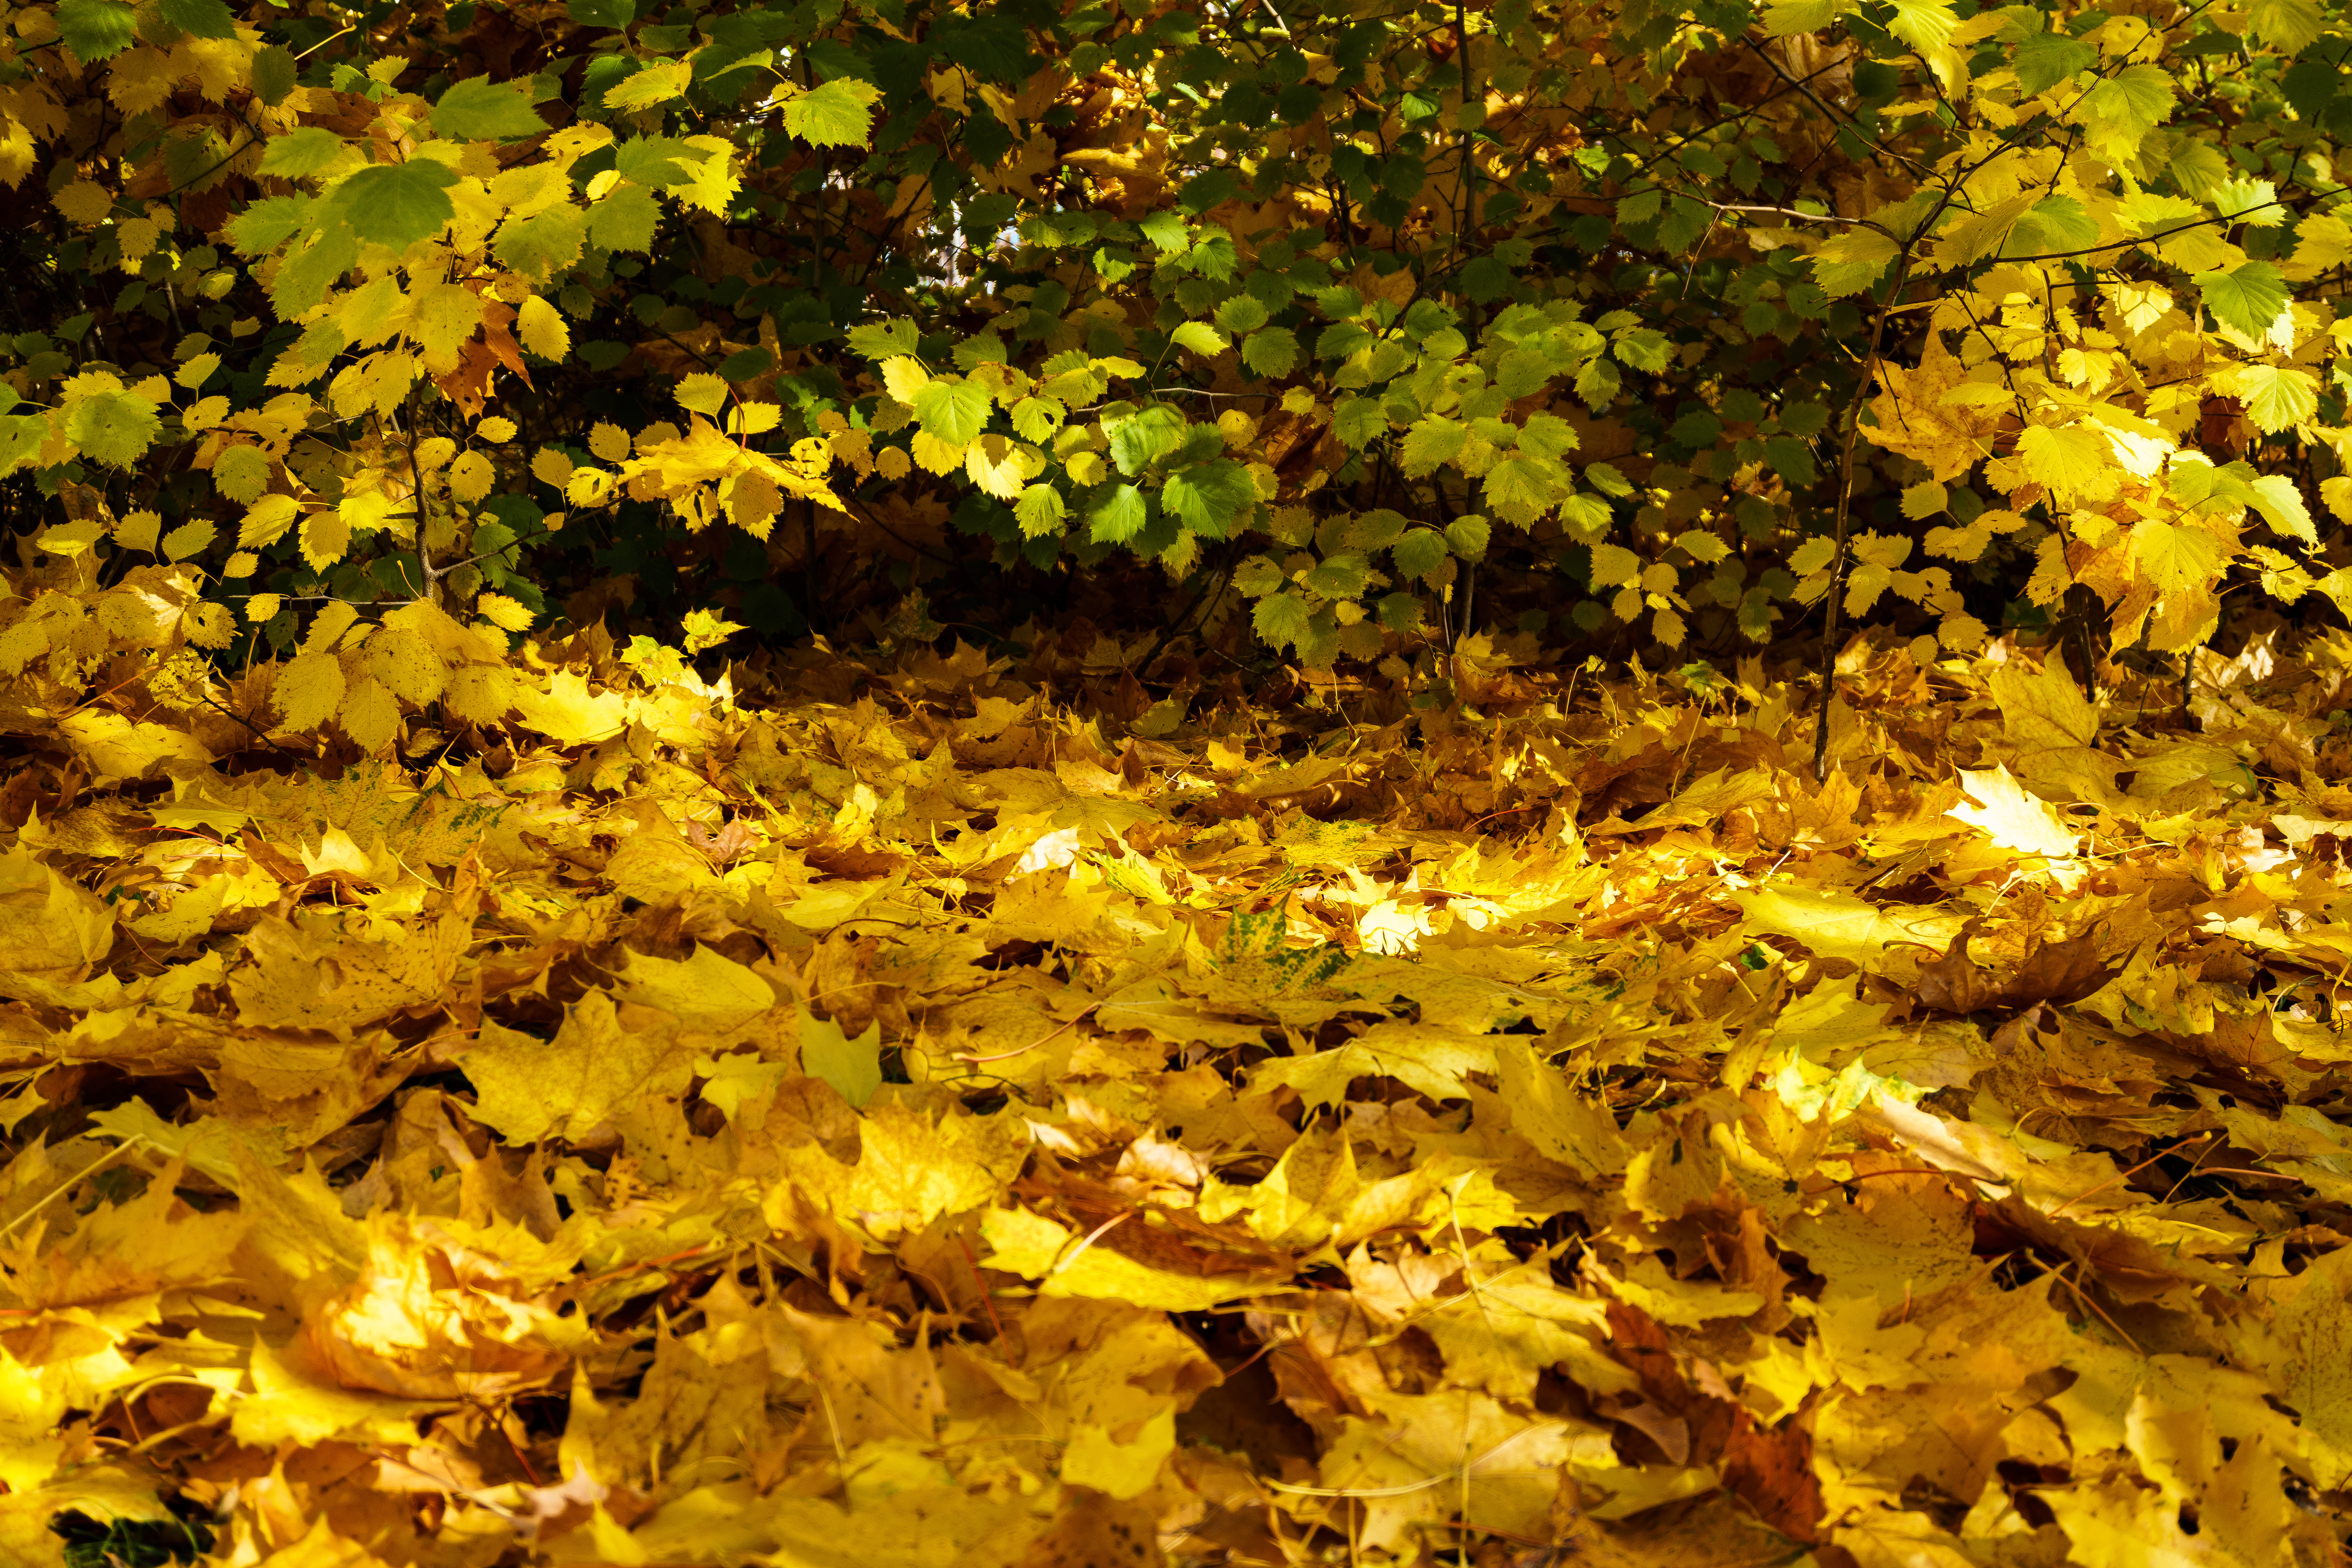
autumn, maple, foliage, colorful, fall foliage, tree, mood, autumn mood, fall colors, golden, bright, sun, sky, plants, nature, yellow, deciduous, leaf, amber, groundcover, sunlight, annual plant